Alfred Keller (sculptor)

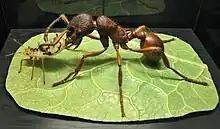
Alfred Keller ant model on display at Museum für Naturkunde

Alfred Keller (1902–1955) was a German museum artist who created large models of insects and other small animals; these models are unique for their impressive attention to detail.